Temagami Greenstone Belt

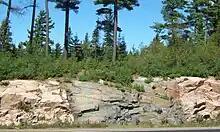
A dike intruding igneous rock exposed along Highway 11 immediately north of Temagami North. This dike is about wide

At least three large granitoid intrusions penetrate the TGB. The Spawning Lake Stock in Briggs and Chambers townships contains megacrysts that reach to in diameter. It shears through the nearby fold axis of the Tetapaga Syncline, but remains undeformed by the western expression of the Net Lake-Vermilion Lake Deformation Zone. To the north and northeast, the massive Chambers-Strathy Batholith was formed during one magmatic event. It consists of intrusive rocks ranging from pink to grey quartz monzonite to granodiorite and intrudes metamorphosed volcanic rocks of the TGB. The Iceland Lake Pluton, situated in Strathcona and Briggs townships, consists of a complex series of chlorite trondhjemite, hornblende quartz diorite and hornblende trondhjemite magmas that were emplaced during more than one magmatic event. The trend of metamorphosed volcanic rocks in Briggs and Strathcona townships is parallel to the intrusion contact. A planar fabric, attributed to the earliest deformation of the TGB, exists in the outer margin of the intrusion.